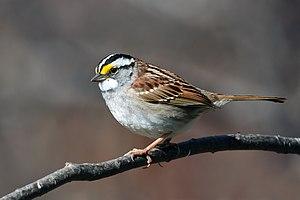
Bruant à gorge blanche (Zonotrichia albicollis), Réserve nationale de faune du cap Tourmente, Québec, Canada.
Le genre Zonotrichia comprend cinq espèces de bruants.
Le Bruant à gorge blanche est une espèce de passereau de la famille des bruants américains. Ce bruant est exceptionnel par la présence de deux morphotypes nécessitant une reproduction croisée.